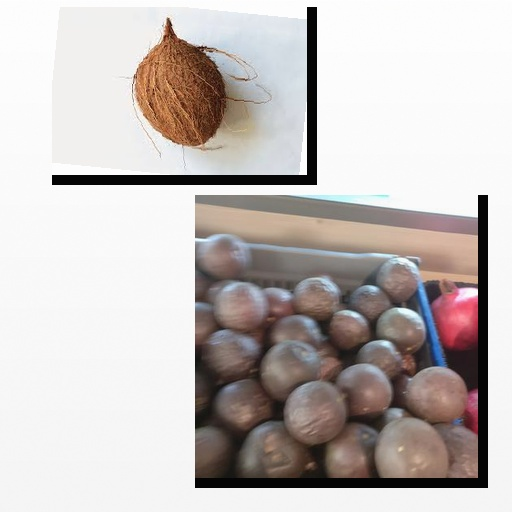
Food items: passion_fruit, coconut